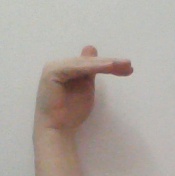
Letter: khaa